The Millionaire (1931 film)

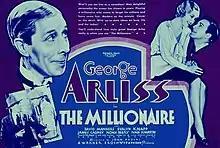
Theatrical Poster

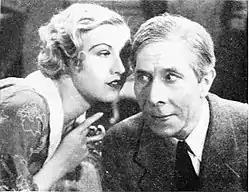
Evalyn Knapp and George Arliss

The Millionaire is a 1931 pre-Code comedy film produced and distributed by Warner Bros. and starring George Arliss in the title role. The film is a remake of the 1922 film titled "The Ruling Passion", which also starred Arliss. The film was based on the short story "Idle Hands" by Earl Derr Biggers. In one of his early film roles, James Cagney had a brief but key appearance as a life insurance salesman. The supporting cast features Florence Arliss, David Manners, Evalyn Knapp, Noah Beery Sr., Cagney, J. Farrell MacDonald, Charley Grapewin and Tully Marshall.